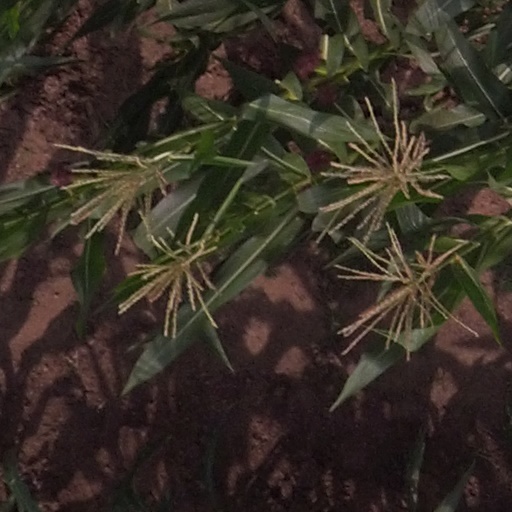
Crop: maize; corn